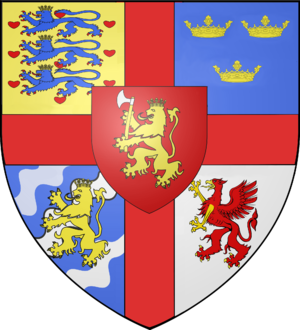
Cette page comprend la liste des règnes de souverains européens supérieurs à 50 ans.